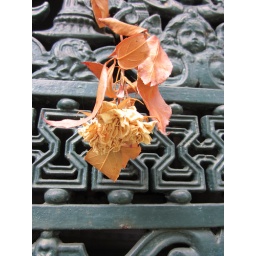
Dried rose in mausoleum door